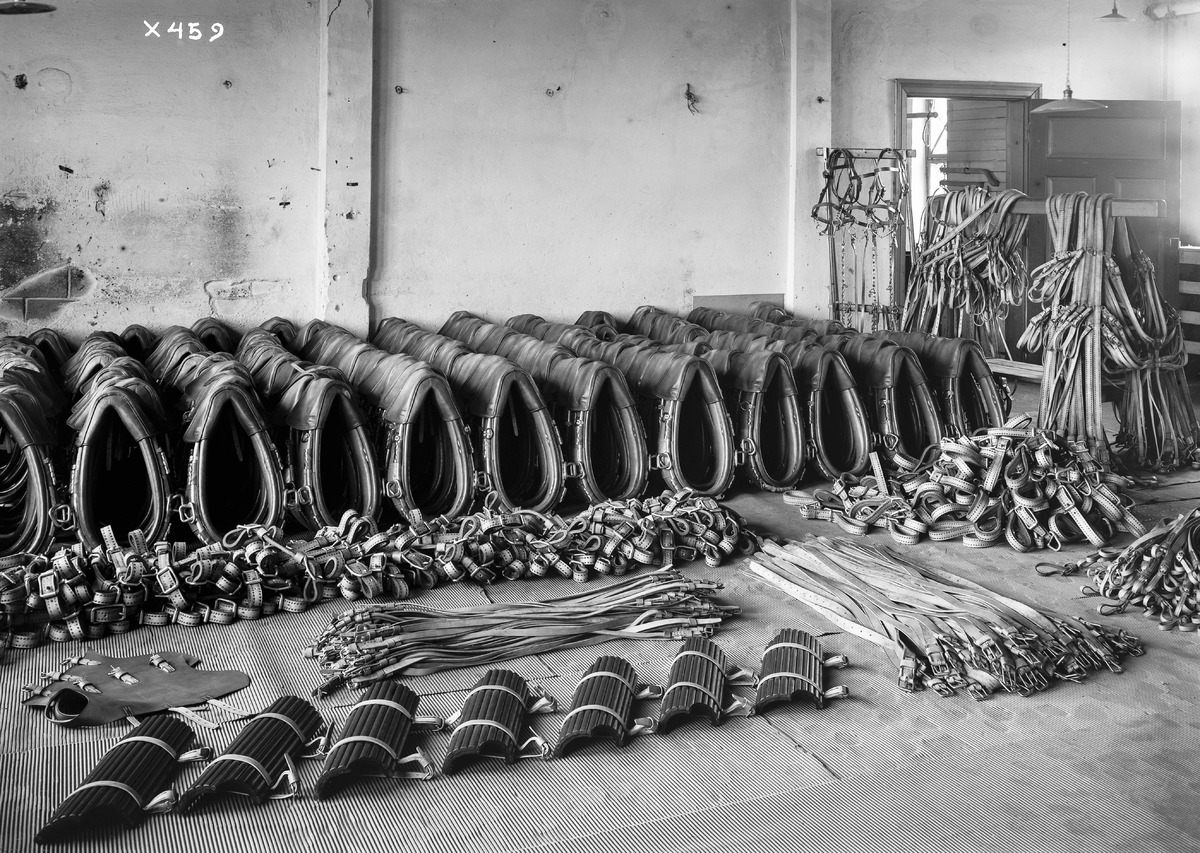
Veljekset Åström Oy:n valmistamia tuotteita
Products manufactured by Veljeksey Åström Oy
sisällön kuvaus: Veljekset Åström Oy:n valmistamia tuotteita 24.2.1935. content description: Products manufactured by Veljekset Åström Oy on February 24, 1935.
Vuosi: 1935
Paikka: Suomi, Oulu, Suomi, Pohjois-Pohjanmaa, Oulu
Aiheet: Veljekset Åström Oy; nahkateollisuus; tehtaat; tuotantolaitokset; tuotteet; leather industry; factories; production plants; products